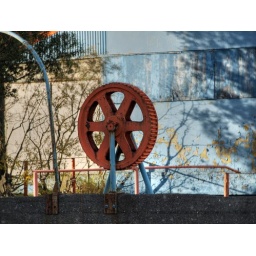
This rusty wheel is in front of the blue house I mentioned before. I couldn't resist taking a HDR of it.